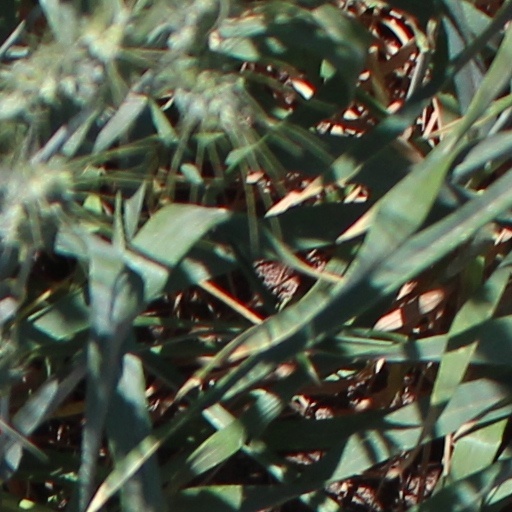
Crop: wheat